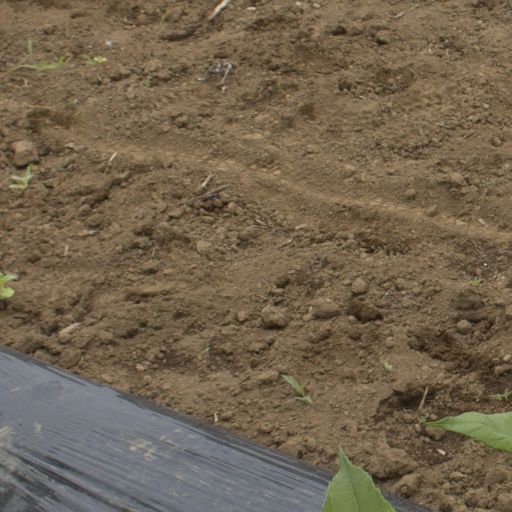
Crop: Jerusalem artichoke